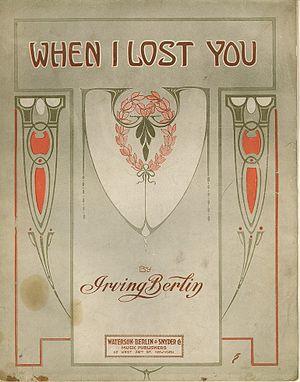
Irving Berlin, de son vrai nom Israel Isidore Beilin puis Baline, est un compositeur et parolier américain d'origine juive russe, né le 11 mai 1888 dans l'Empire russe, soit à Talatchyn près de Moguilev en Biélorussie d'aujourd'hui, soit à Tioumen dans l'actuelle Russie, et mort le 22 septembre 1989 à New York aux États-Unis, à l'âge de 101 ans.